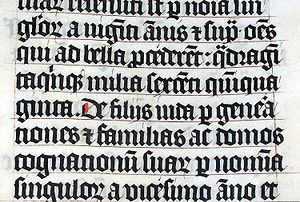
Gotisk (skrift)
Kalligrafi i en bibel fra 1407
Gotisk eller tekstur blev bogtrykkerkunstens første trykskrift.